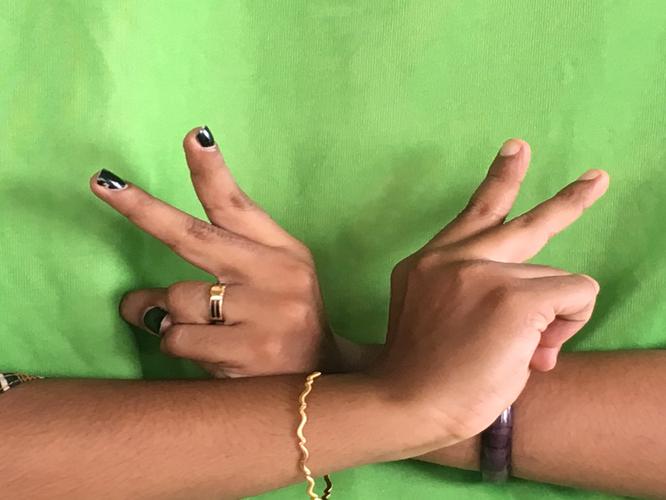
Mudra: Kartariswastika
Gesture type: double_hand